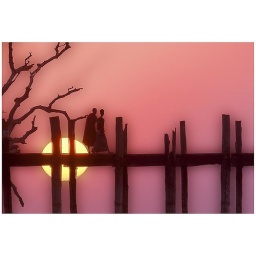
monks walking over ubein bridge at sunset, mandalay